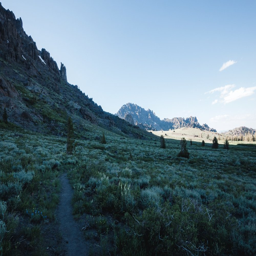
in a shade of a mountain .